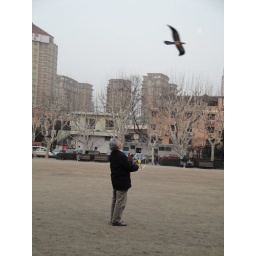
Old guys flying these cool bird kites in Fuxing Park in Shanghai, China.